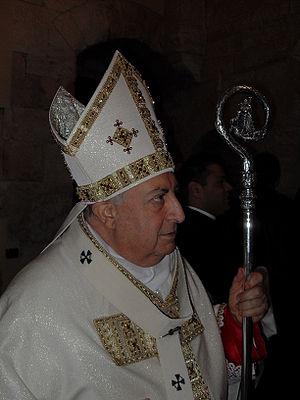
Salvatore Nunnari est un archevêque italien, archevêque émérite de l'archidiocèse de Cosenza-Bisignano depuis 15 mai 2015.